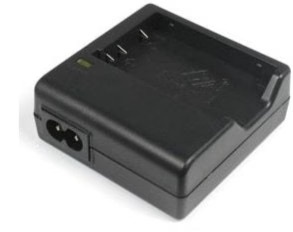
Generic  MH-61 Battery Charger replacement(Accessories)
Used for charging the Nikon EN-EL5 rechargeable lithium-ion battery. Charge time is approximately 2 hours. Battery charger for rechargeable EN-EL 5 Lithium Ion (Li-ion) battery. AC power cable included
Brand: LUCKY TECH CAMERA
Category: Electronics > Electronics Accessories > Power > Battery Accessories > Camera Battery Chargers